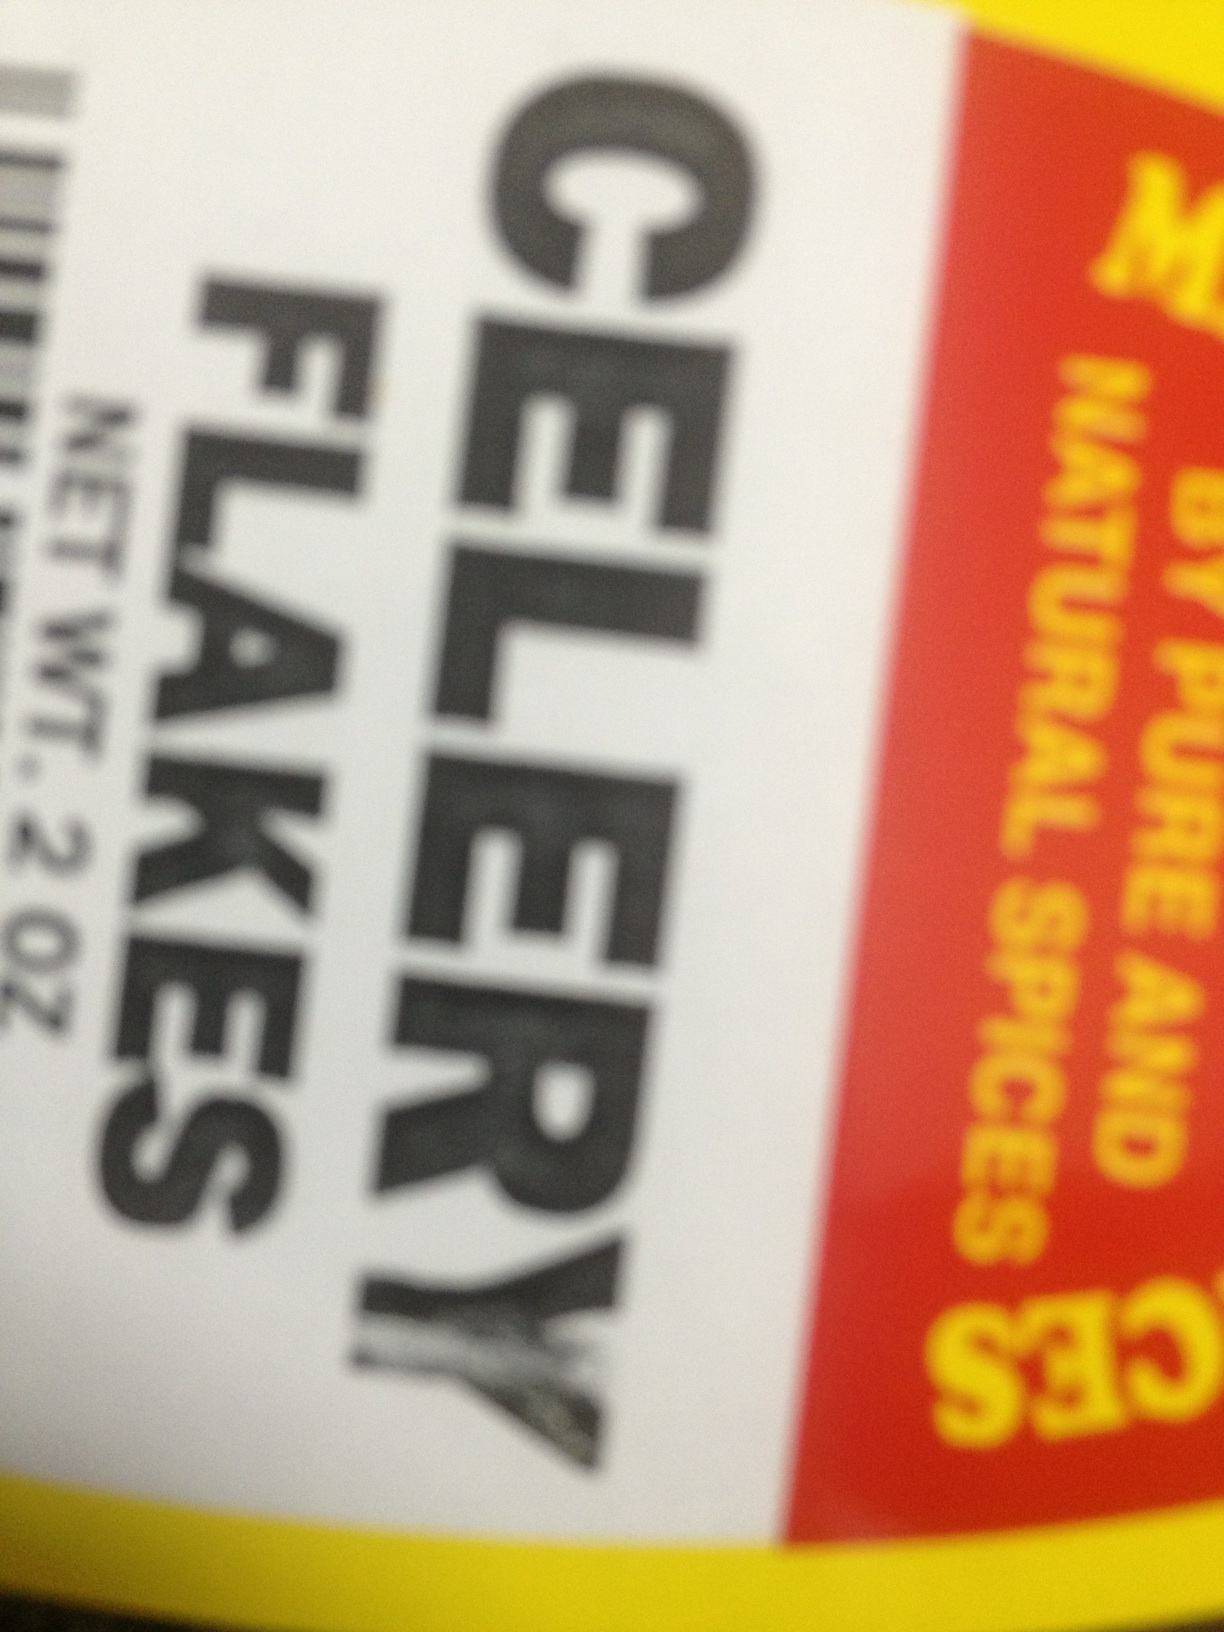Question: What is this season?
Answer: celery flakes